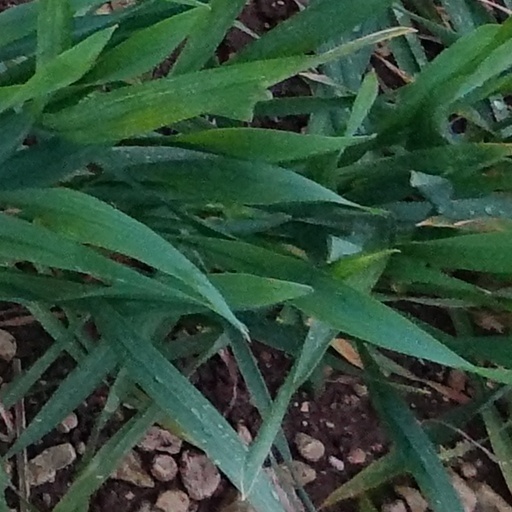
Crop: wheat